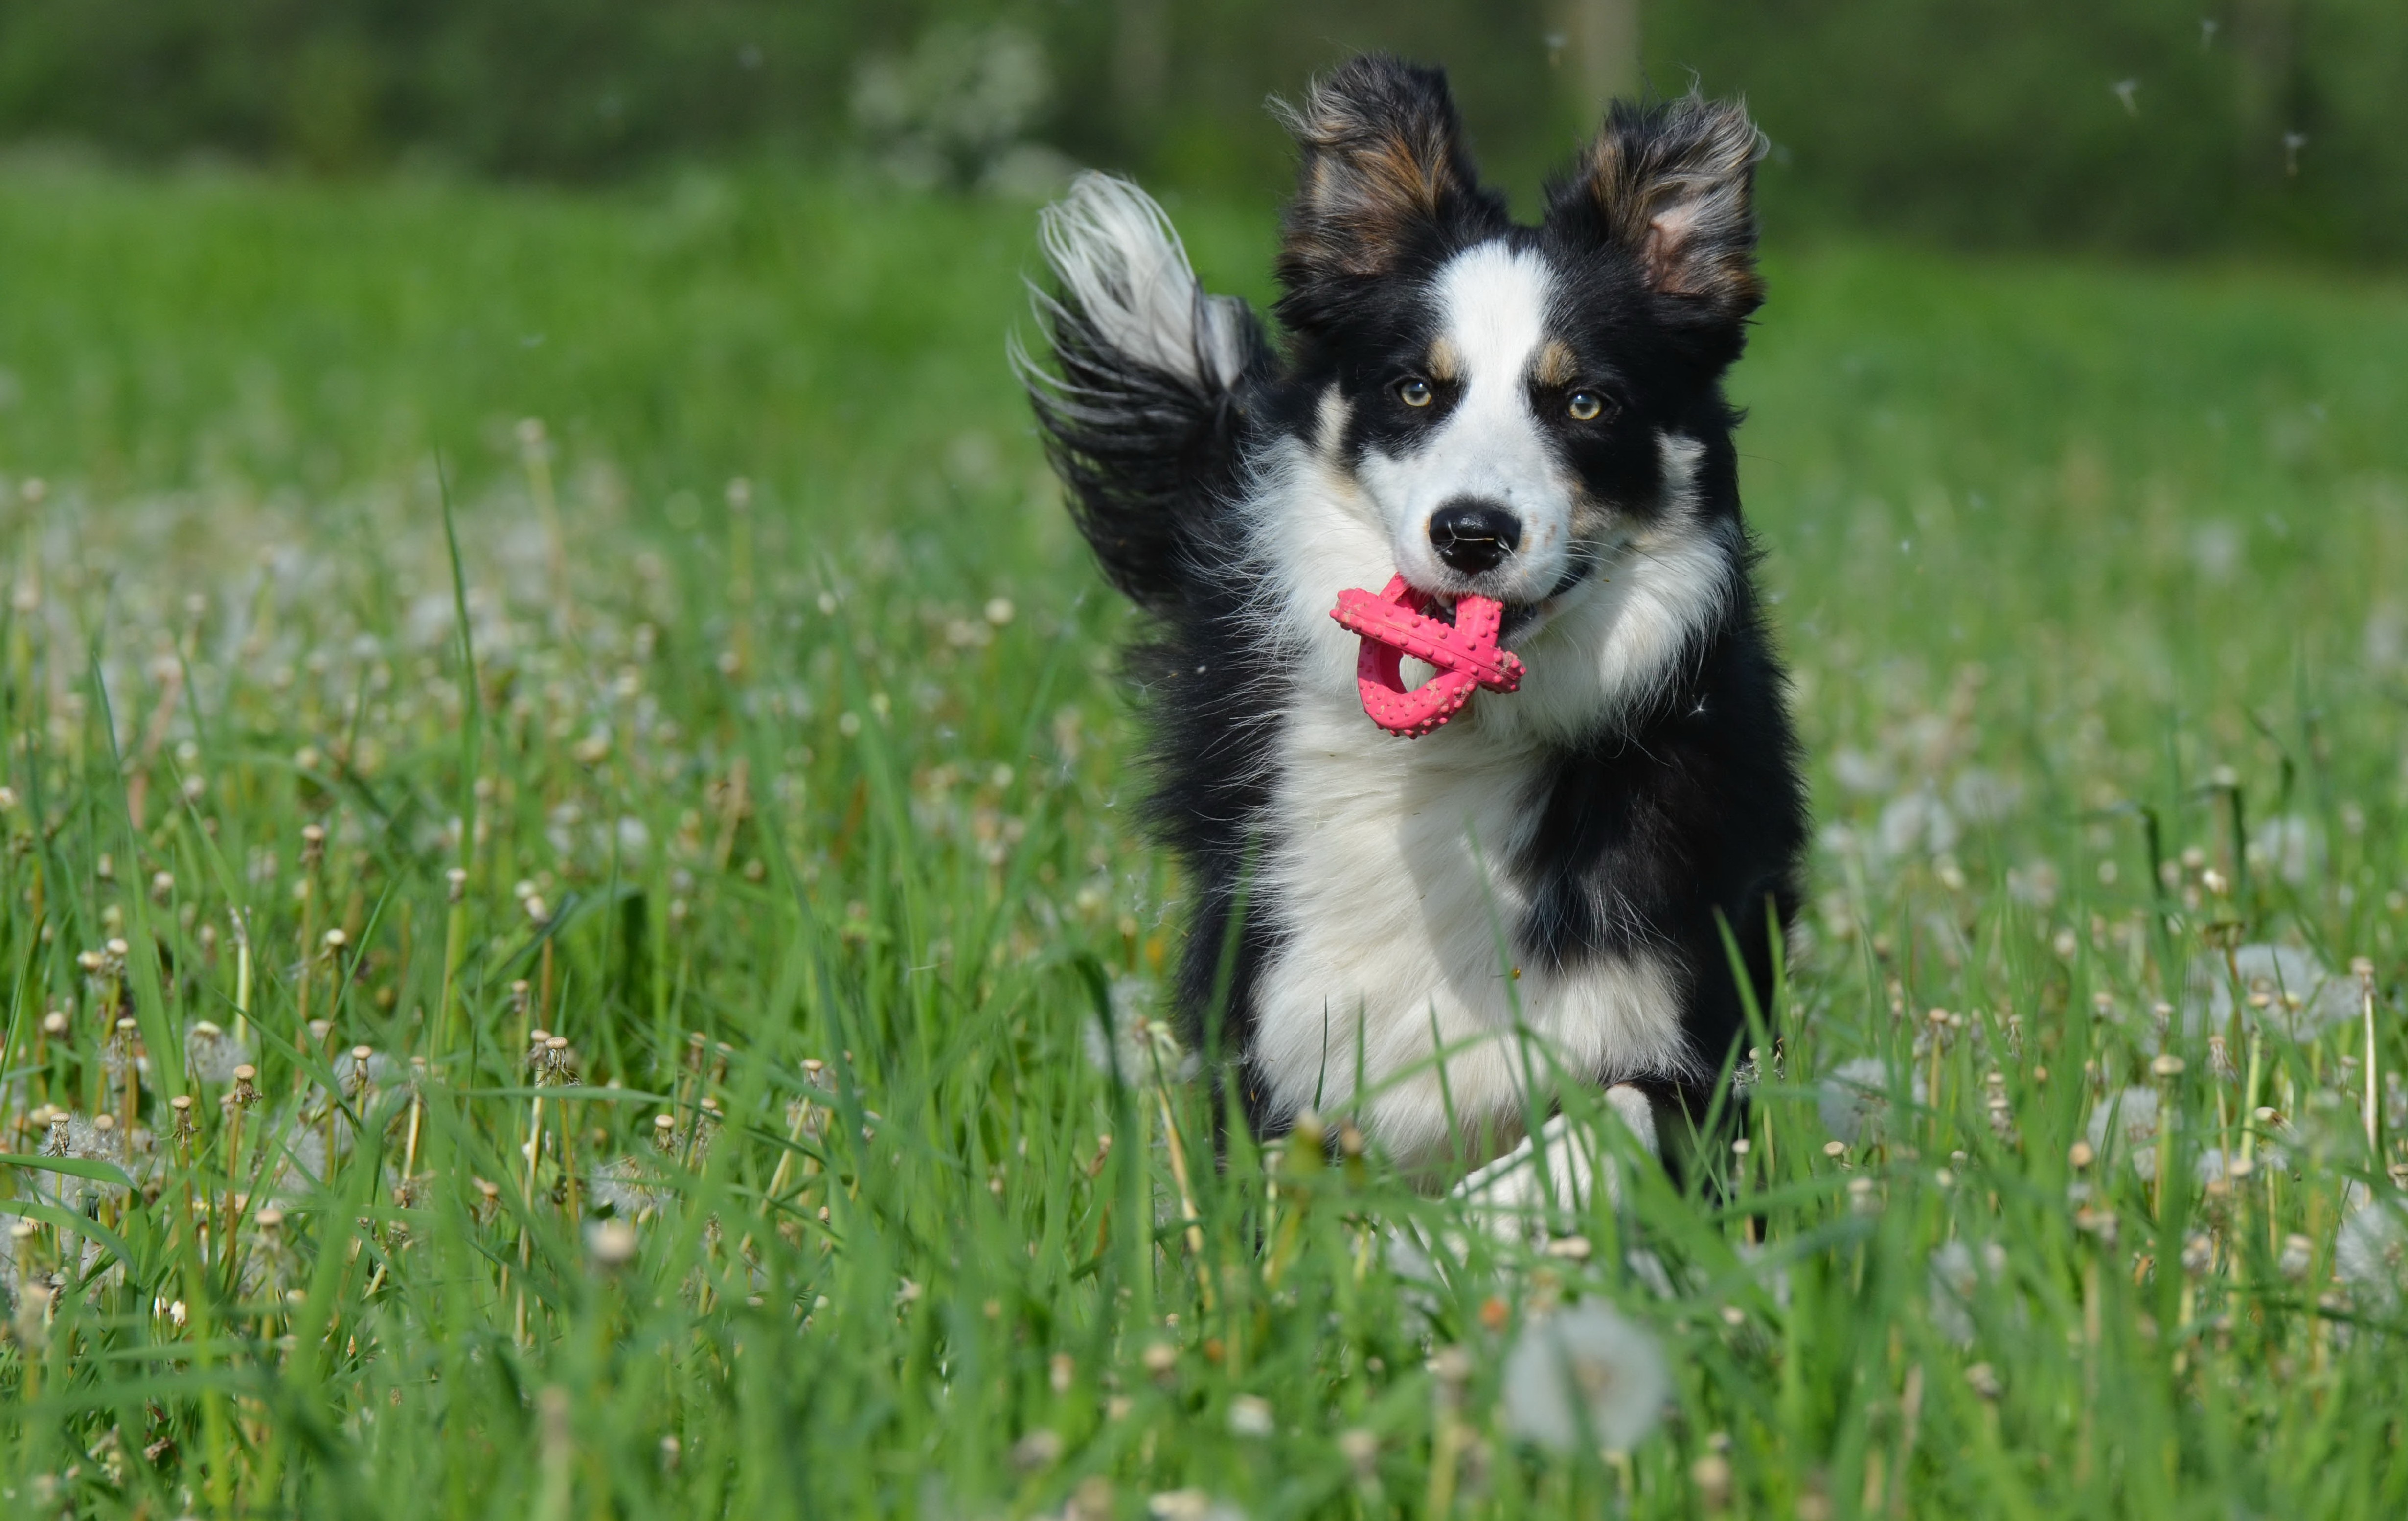
grass, meadow, dog, summer, mammal, playful, border collie, race, vertebrate, dog breed, flower meadow, british sheepdog, dandelion meadow, shetland sheepdog, dog like mammal